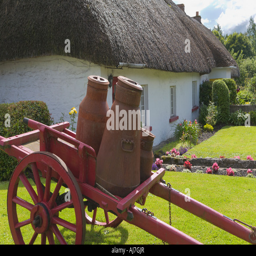
milk churns on a wooden cart outside administrative division